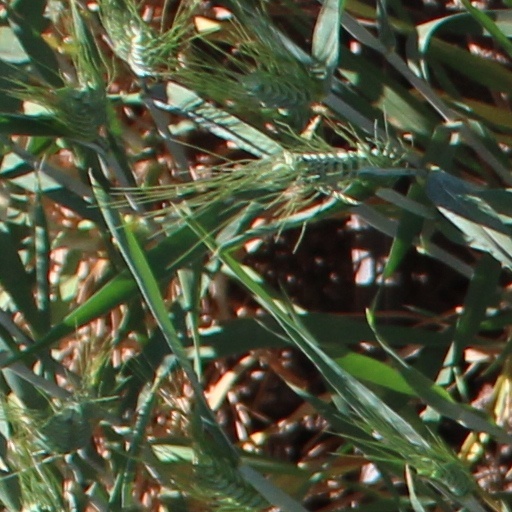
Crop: wheat